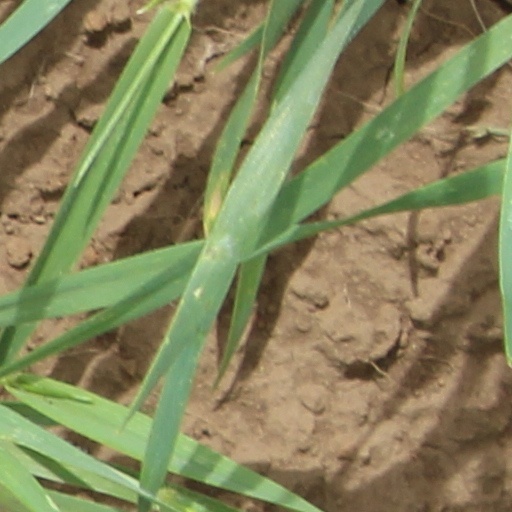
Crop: wheat